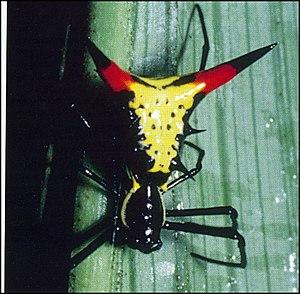
Vue dorsale de Micrathena schreibersi, femelle. Guyane
Micrathena est un genre d'araignées aranéomorphes de la famille des Araneidae. Elles appartiennent à la sous-famille des Gasteracanthinae comme les Chaetacis et les Gasteracantha.